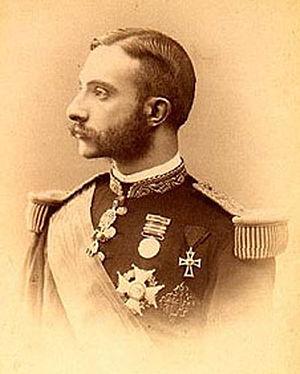
Le Manifeste de Sandhurst est un manifeste signé le 1ᵉʳ décembre 1874 par le futur Alphonse XII d'Espagne et rédigé par Antonio Cánovas del Castillo dans lequel est présenté le nouveau système politique, la monarchie, c'est-à-dire un nouveau régime monarchique de type conservateur et catholique qui défendait l'ordre social mais qui garantissait le fonctionnement du système politique libéral.